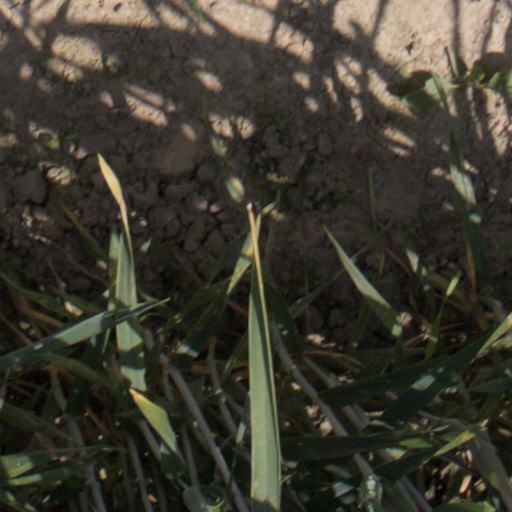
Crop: wheat